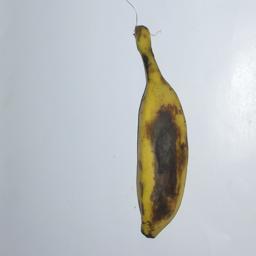
Banana variety: Champa Kola